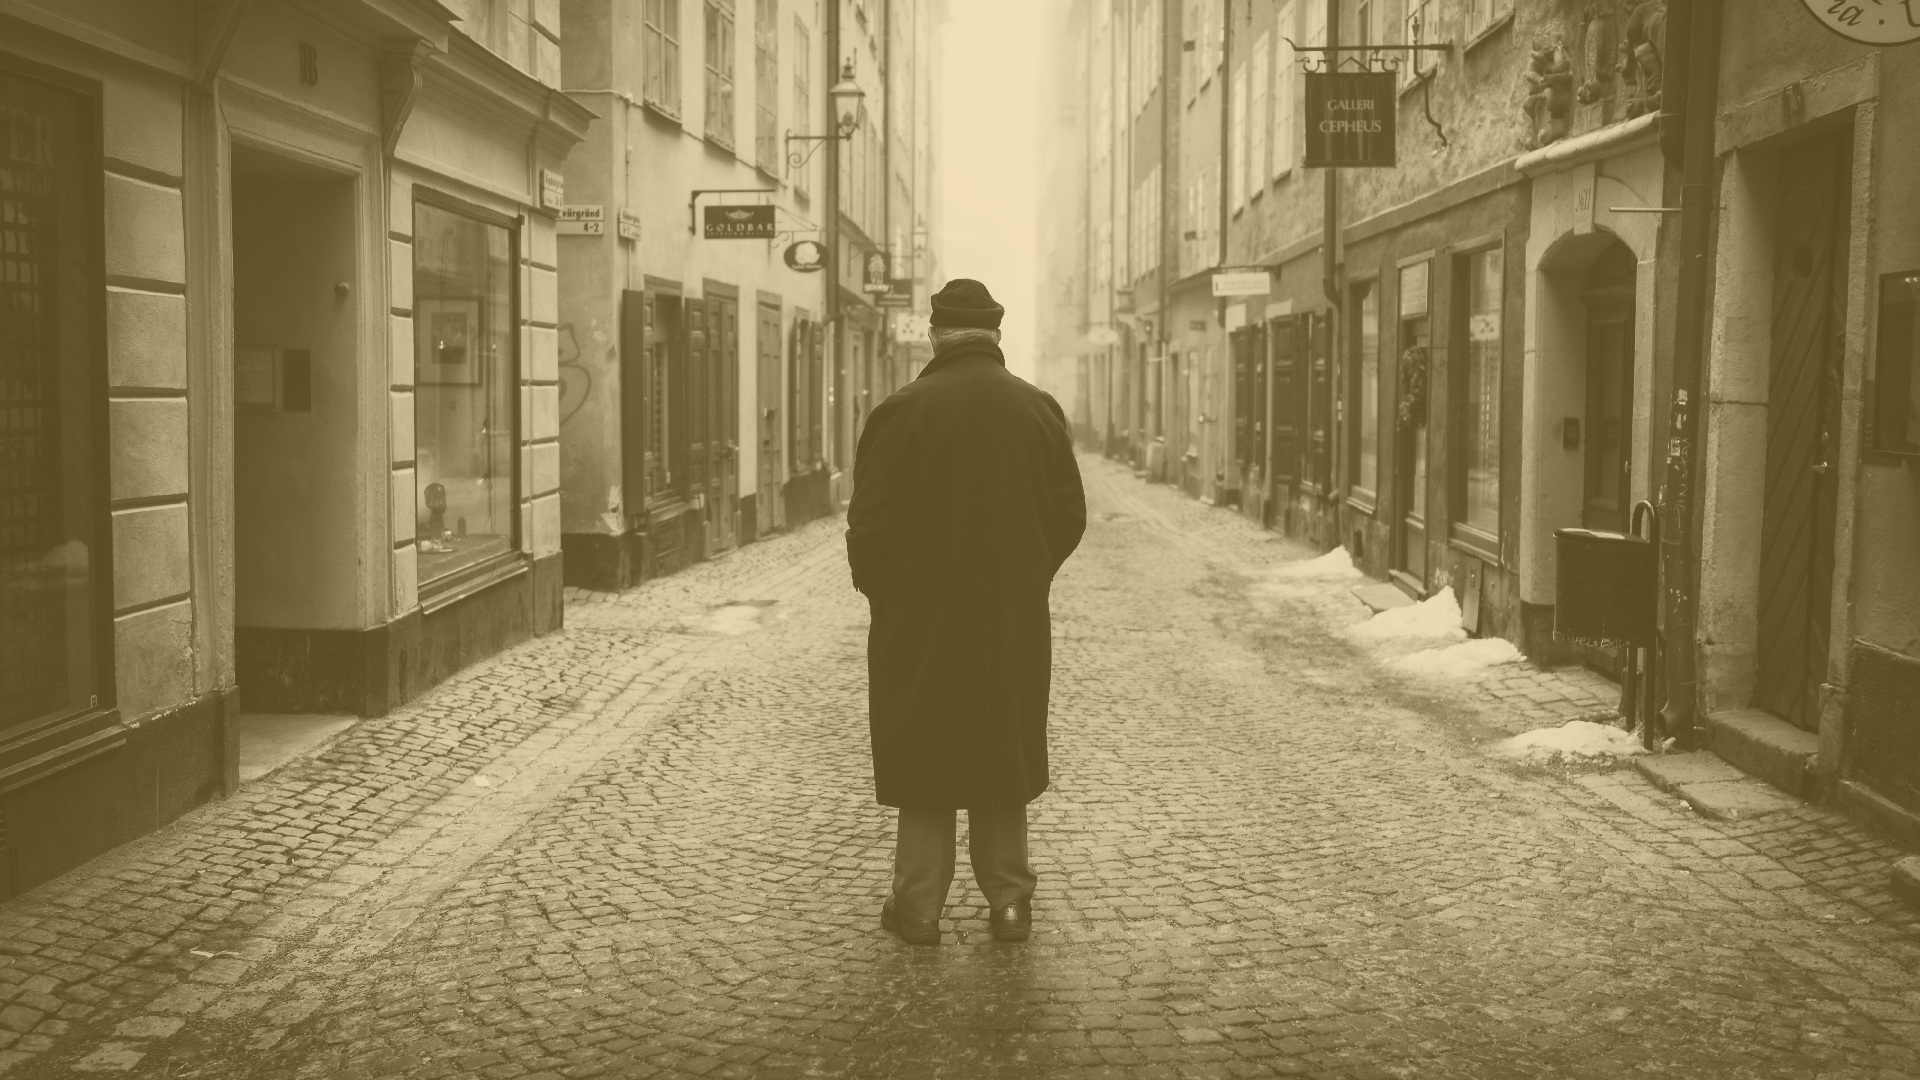
man, path, black and white, road, white, street, photography, floor, old, alley, black, monochrome, infrastructure, cap, photograph, snapshot, image, only, aged, monochrome photography, human positions, bacl